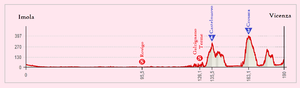
La 12ᵉ étape du Tour d'Italie 2015 s'est déroulée le jeudi 21 mai 2015. Elle part de Imola et arrive à Vicence après 190 km.